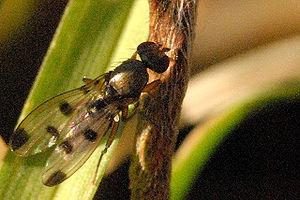
Geomyza tripunctata, la mouche des graminées ou mouche des plantules de maïs, est une espèce d'insectes diptères de la famille des Opomyzidae.
Les Opomyzidae sont une famille d'insectes de l'ordre des diptères.